Hildegard Knef

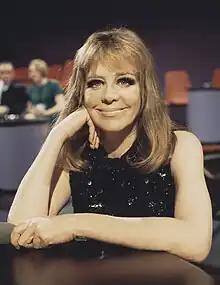
Knef in 1969

Hildegard Frieda Albertine Knef (28 December 19251 February 2002) was a German actress, singer, and writer. She was billed in some English-language films as Hildegard Neff or Hildegarde Neff.